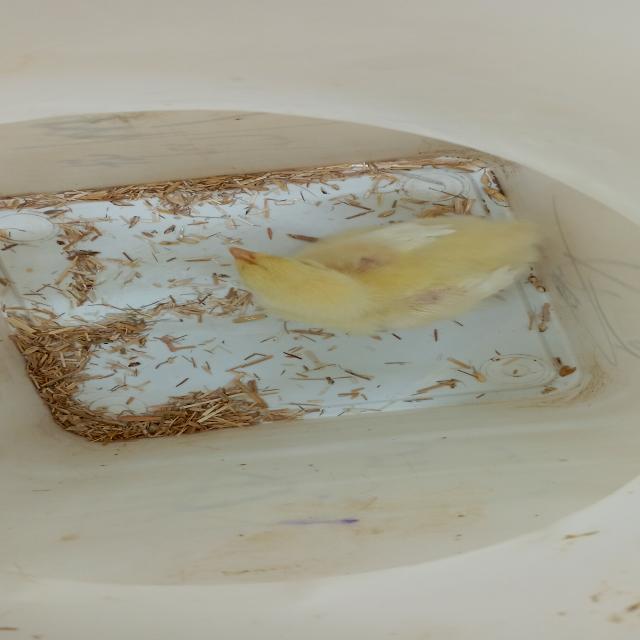
Weight: 179 g